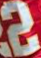
Number: 2